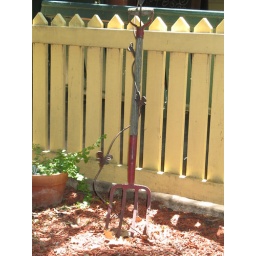
An artistically placed pitch fork against a yellow picket fence background